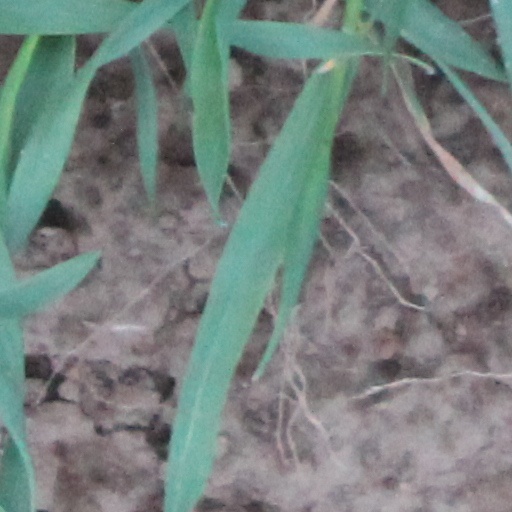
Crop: wheat